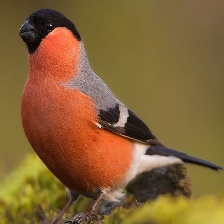
Species: EURASIAN BULLFINCH
Scientific name: PYRRHULA PYRRHULA